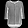
Label: Shirt